Bullet for Hire

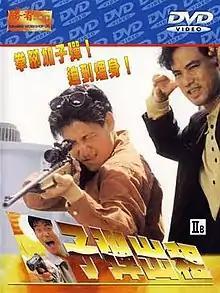
DVD cover

Bullet for Hire is a 1991 Hong Kong action film written and directed by Yuen Chun-man and starring Jacky Cheung, Simon Yam, Dick Wei, Lo Lieh and Sheila Chan.